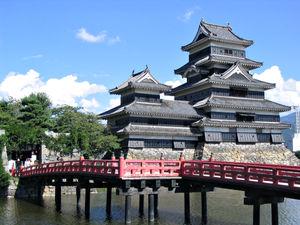
Un trésor national est, au Japon, un bien culturel important d'une valeur exceptionnelle et de portée universelle appartenant au patrimoine culturel matériel de la nation. Depuis 1950, le ministère de l'Éducation, de la Culture, des Sports, des Sciences et de la Technologie dispose de l'arsenal législatif nécessaire pour inventorier et classer les biens culturels du pays, et mettre en œuvre les mesures appropriées pour leur protection et conservation.